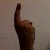
The image shows a hand gesture representing the number 1 in Indian Sign Language.